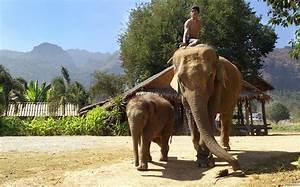
elephant